Aren't Men Beasts!

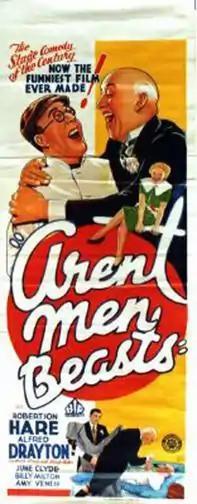

Aren't Men Beasts! is a 1937 British comedy film directed by Graham Cutts and starring Robertson Hare, Alfred Drayton and Billy Milton.